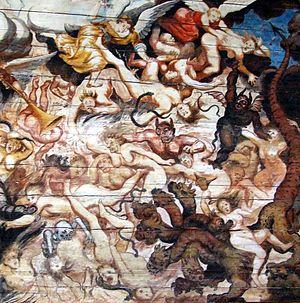
Mikael Toppelius est un artiste peintre d'églises finlandais.